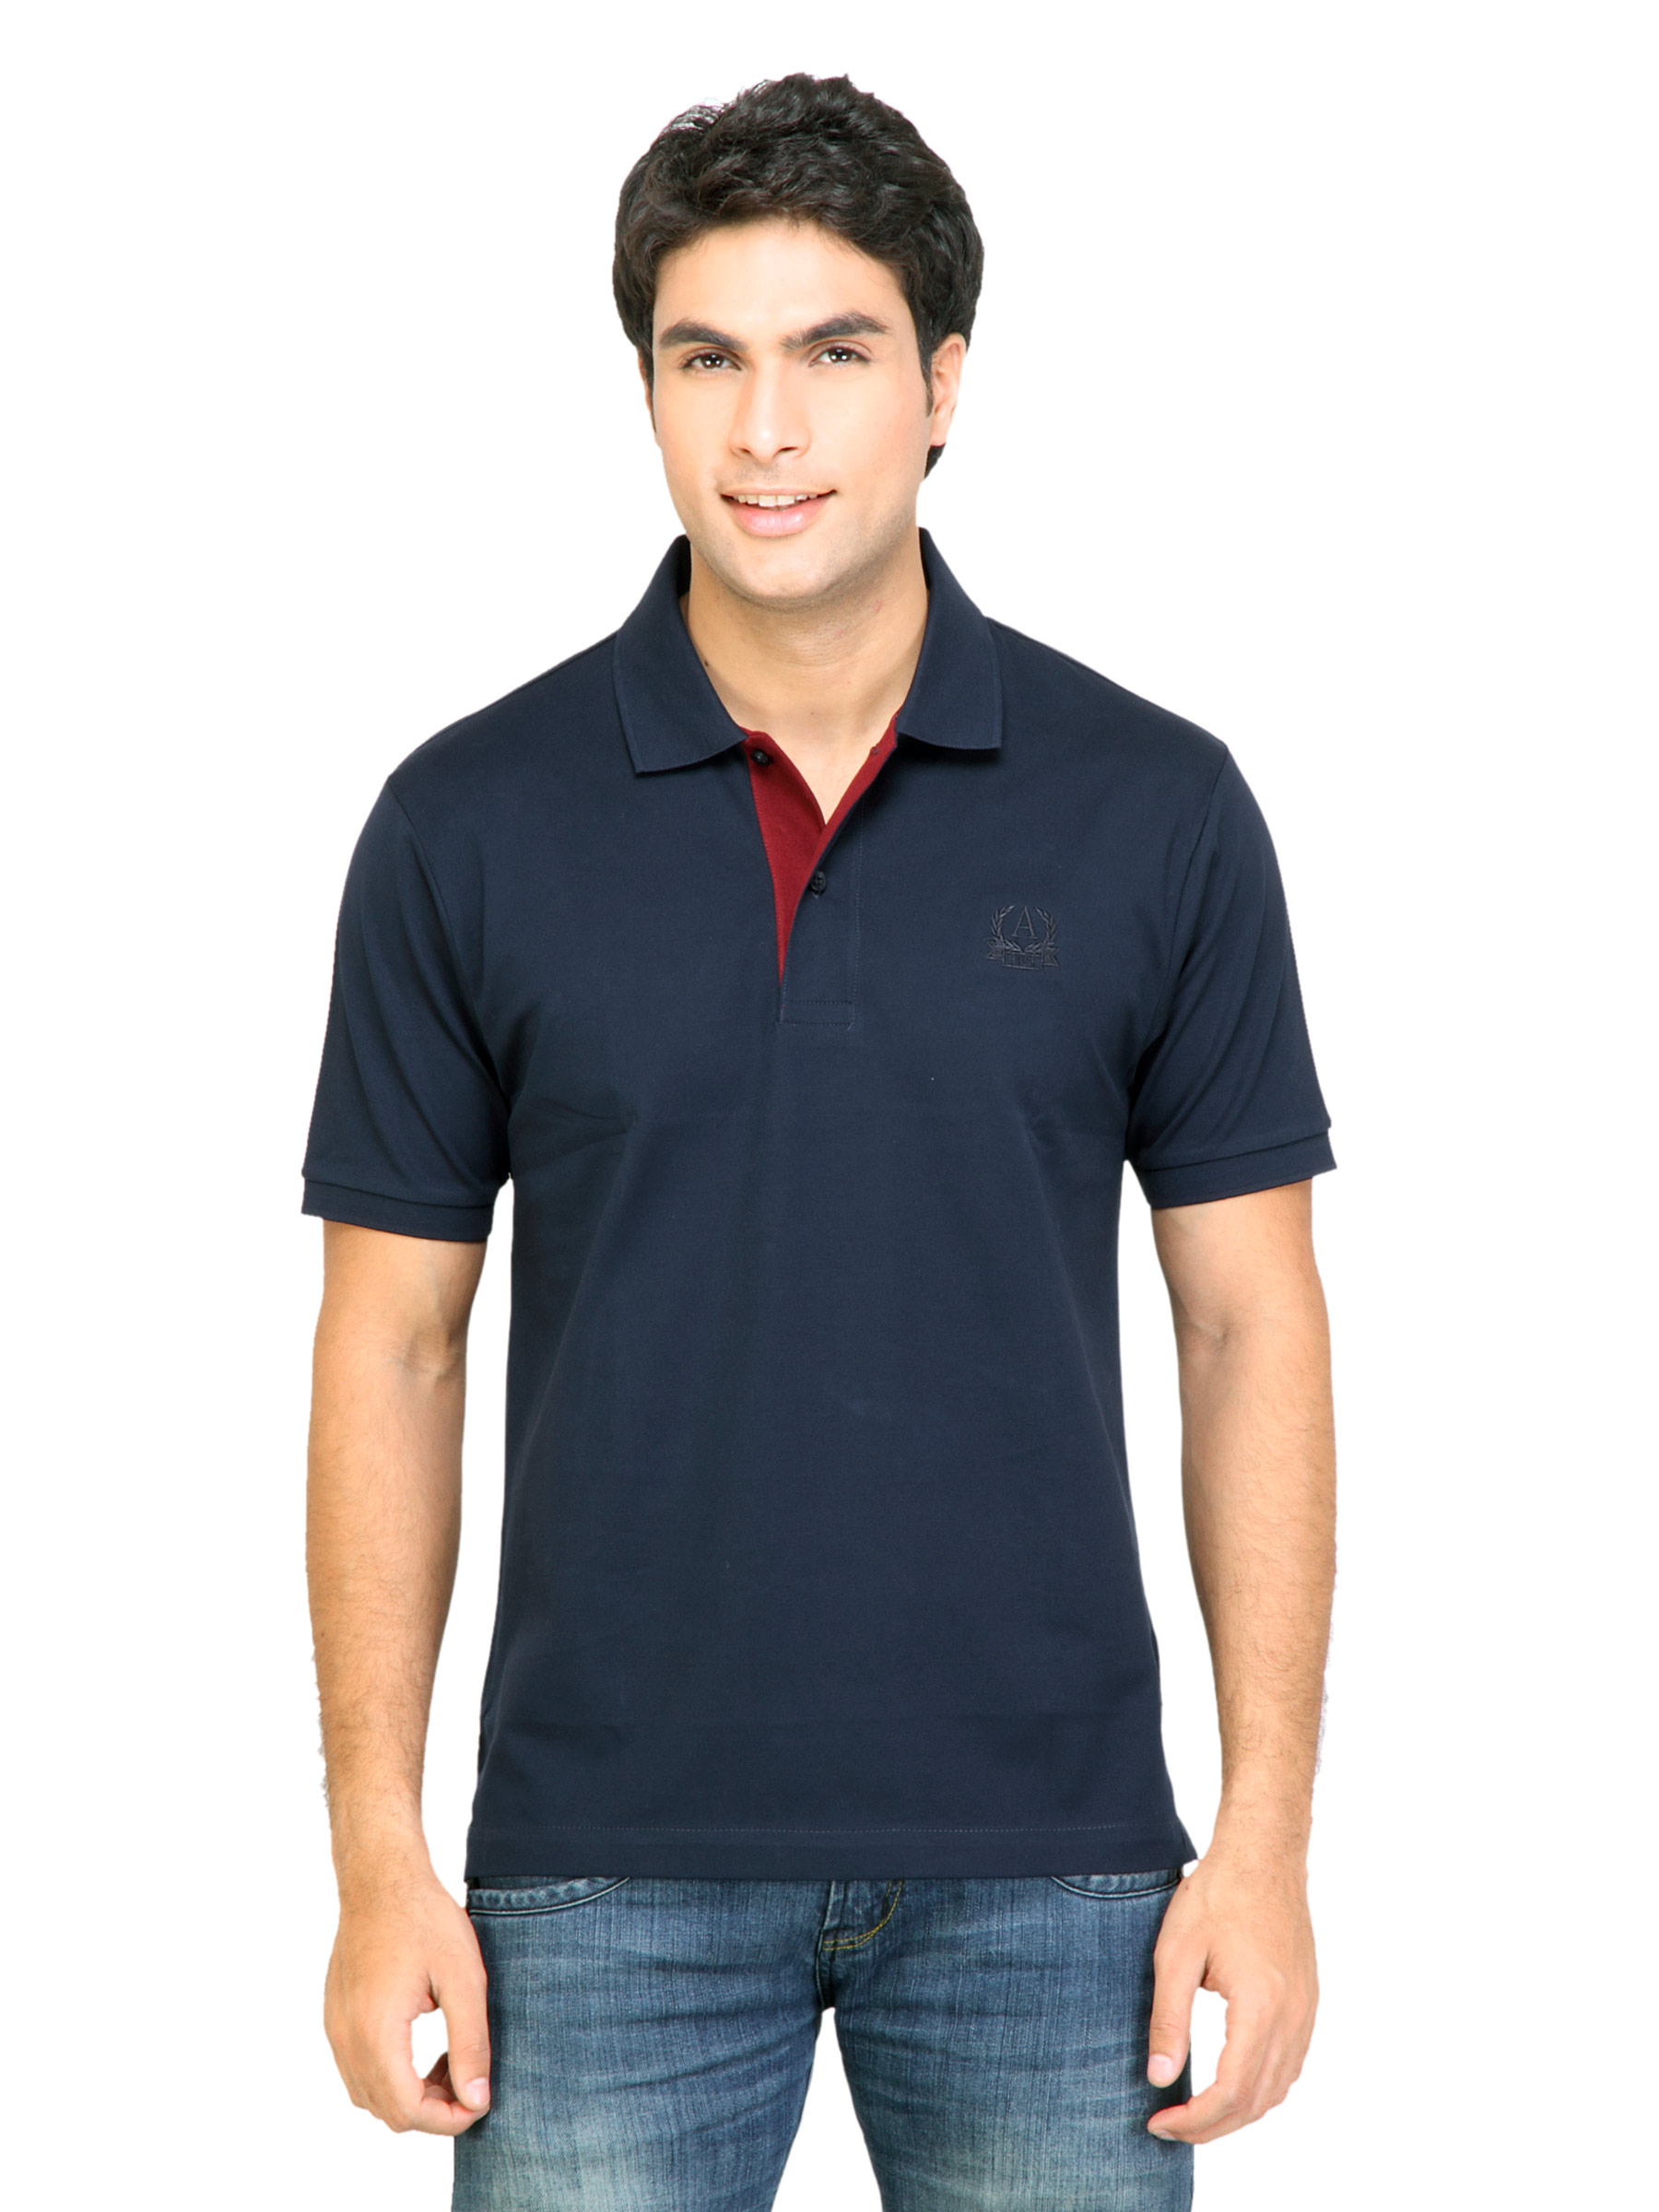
Arrow Sport Men Solid Navy Blue Polo Tshirts
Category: Apparel / Topwear / Tshirts
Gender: Men
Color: Navy Blue
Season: Fall 2011
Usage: Casual